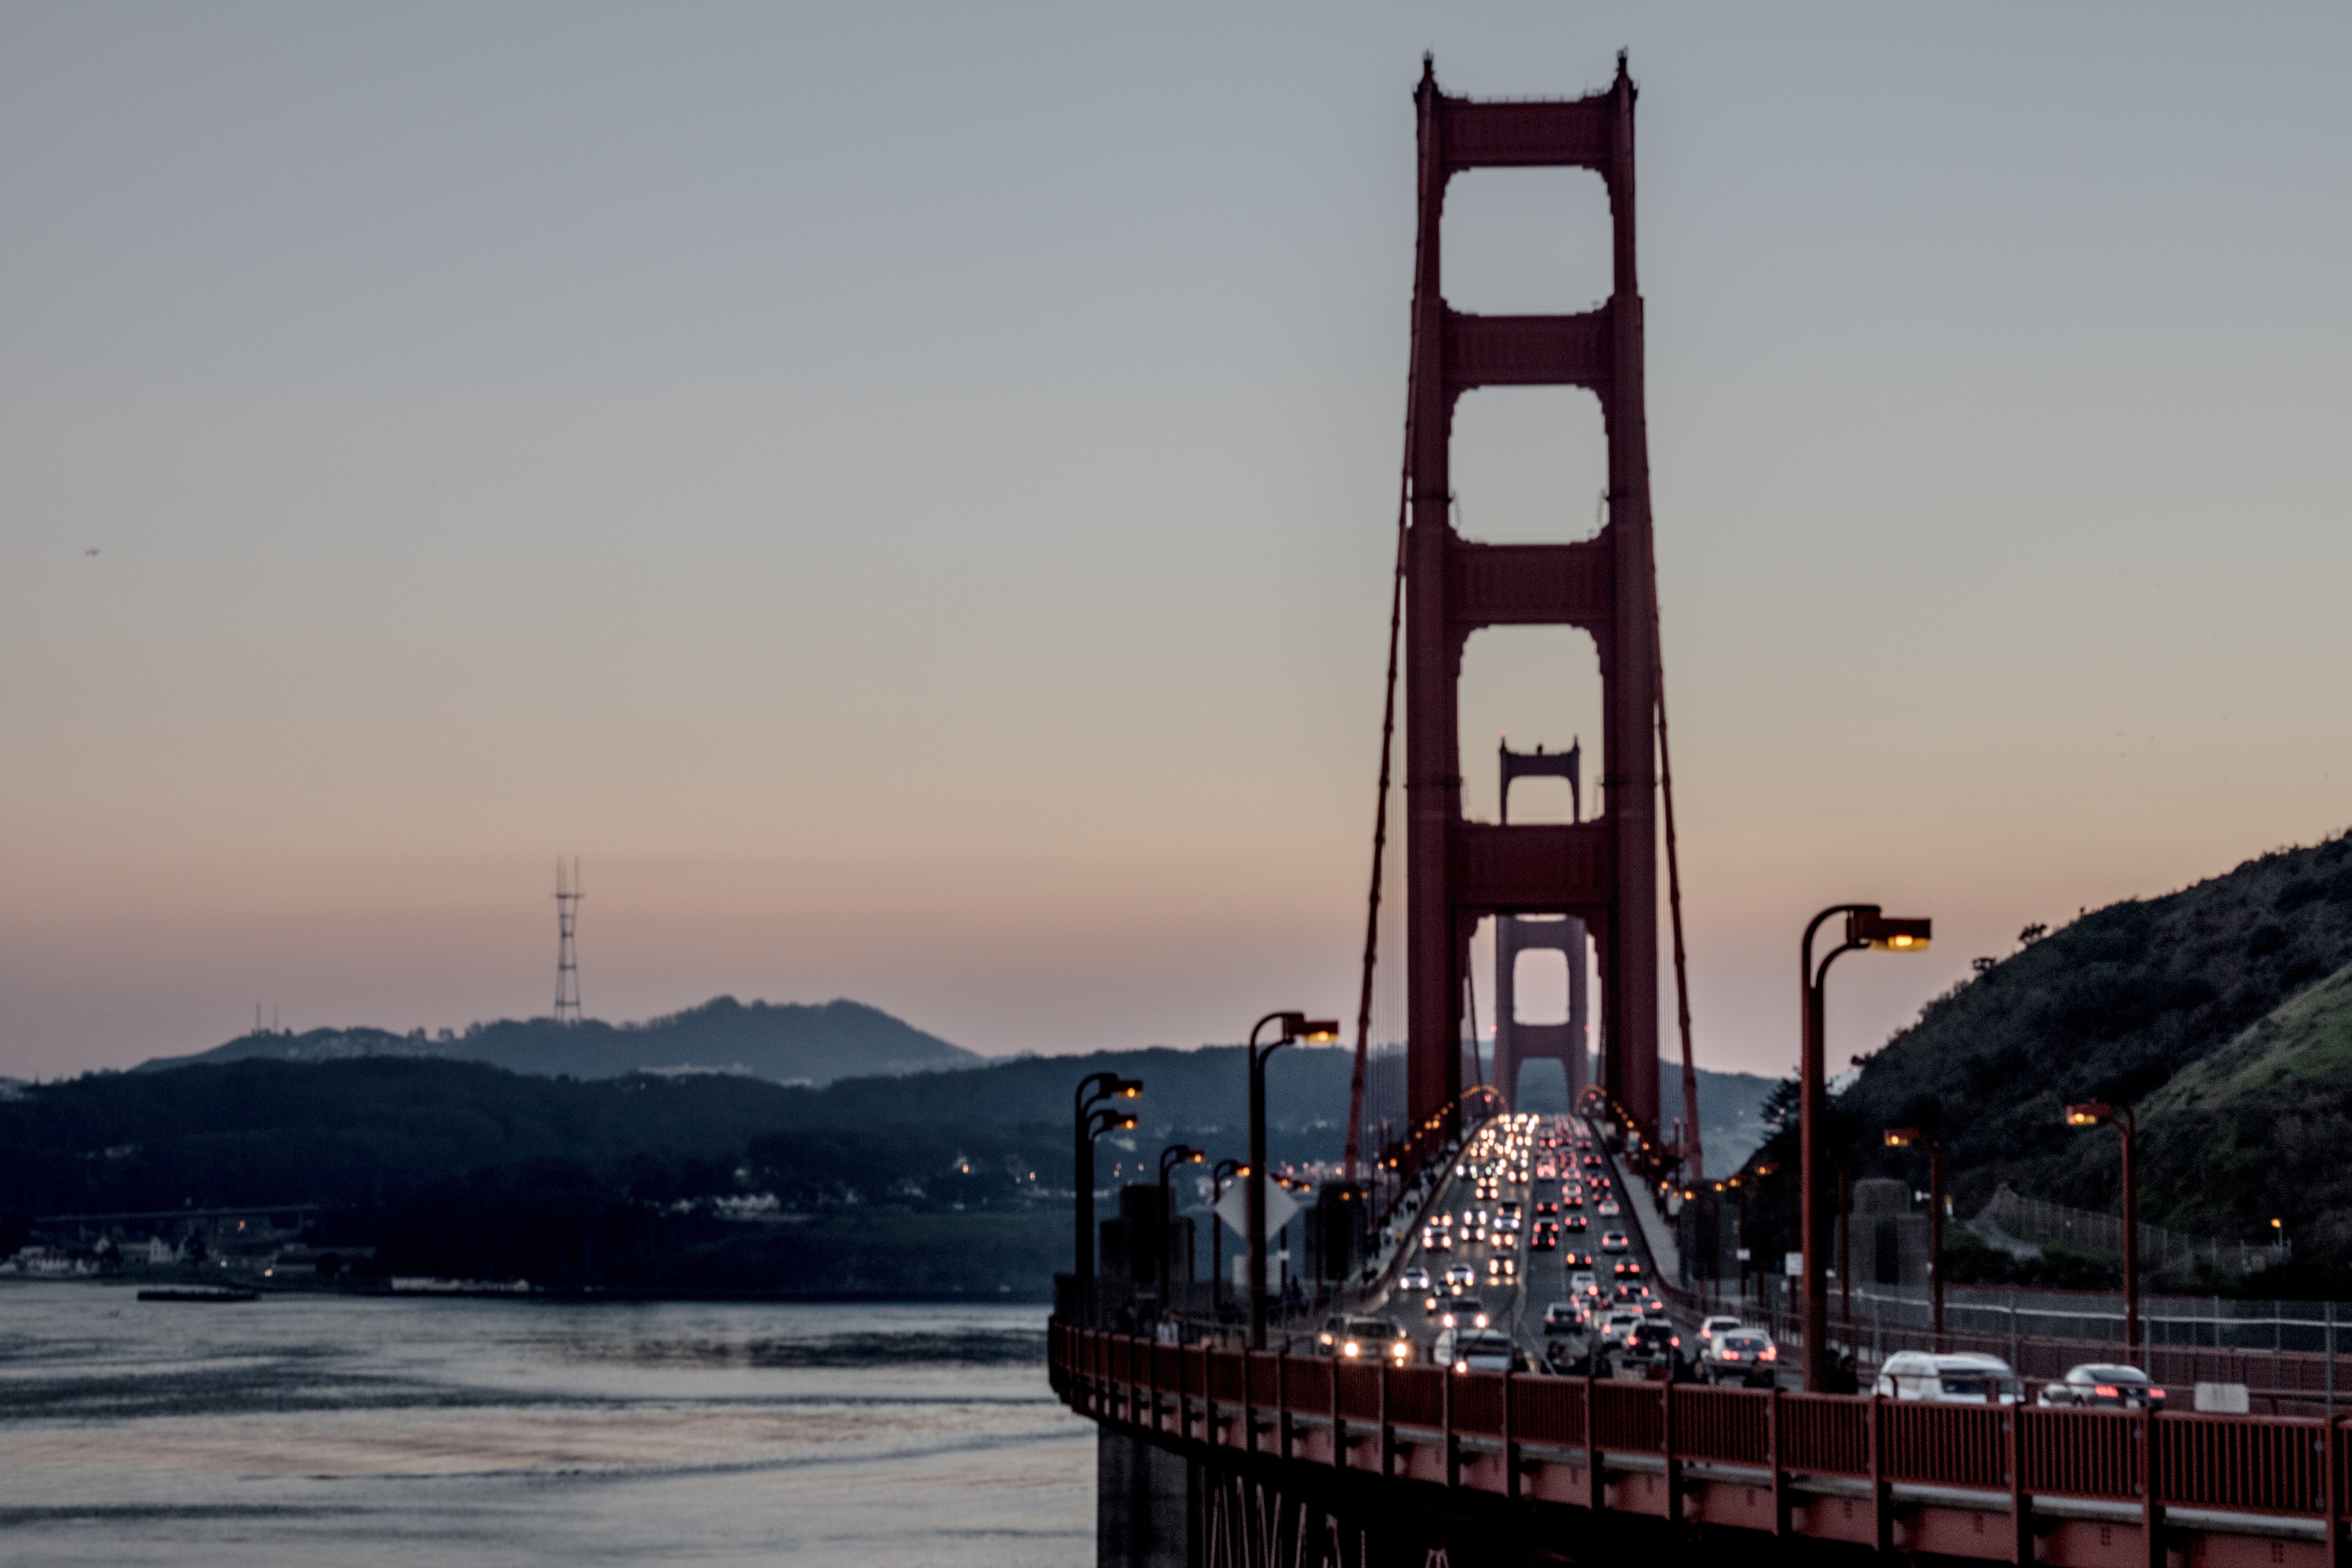
sea, coast, ocean, architecture, structure, sunset, boat, bridge, morning, golden gate bridge, san francisco, dusk, evening, reflection, vehicle, tower, drive, bay, landmark, california, art, infrastructure, pch, marin, sausalito, pacific ocean, highway 1, bay area, twin peaks, mill valley